MV Rocknes (2001)

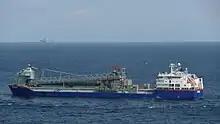
"Nordnes"

MV "Rocknes was a -long rock discharge vessel that hit shallow water and suddenly capsized south of Bergen, Norway on 19 January 2004, killing 18 members of its 30-person crew. At the time of its sinking, it was the world's largest dynamically positioned flexible fall pipe rock dumping vessel. The ship was repaired during 2004 and 2005 and renamed Nordnes".